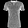
Label: T - shirt / top